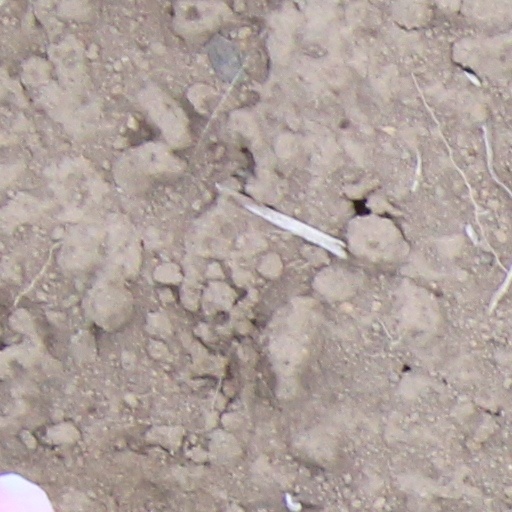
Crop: wheat